Superman (Kal Kent)

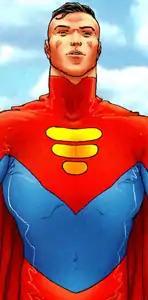
Kal Kent in "All Star Superman" #2 (February 2006), art by Frank Quitely. This scene was later adapted into the 2011 animated film of the same name.

In "All-Star Superman", Kal Kent is shown in a holographic communication unit as Superman is trying to communicate with the future. Due to technological limitations, only fragments come through. Kal appears leading the Superman Squad against the Chronovore in Smallville on the day Jonathan Kent dies of a heart attack.